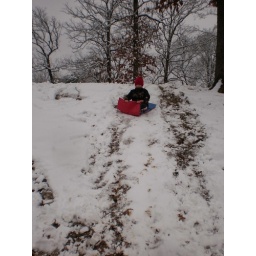
my son sliding down the hill in the snow 2\10